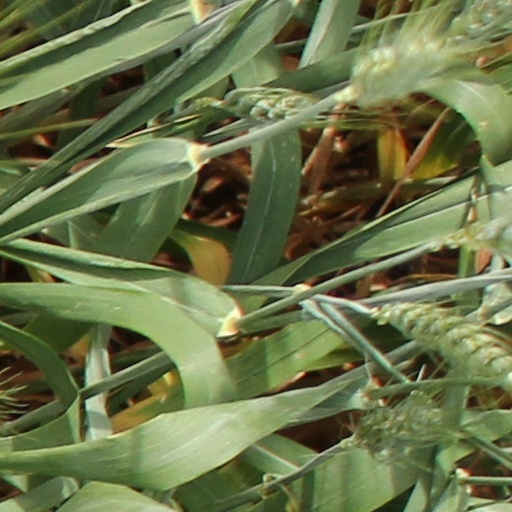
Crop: wheat